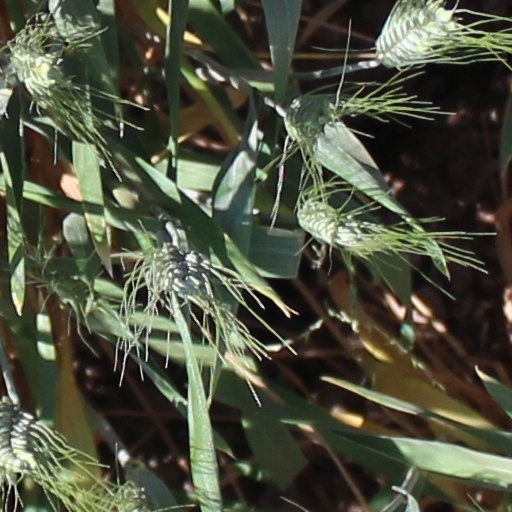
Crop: wheat